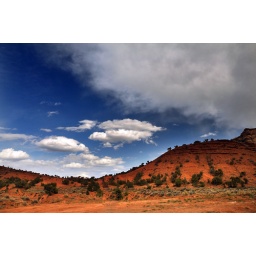
red rock near red fleet statepark clouds